Daniel Ammen

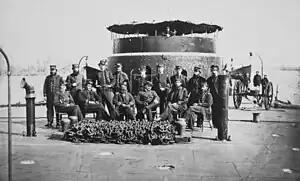
Officers of a Union monitor, probably "," photographed during the American Civil War

One month following the outbreak of the War, Ammen was attached to the frigate USS "Roanoke" and immediately embarked for the Union blockade. He was aboard, when "Roanoke" destroyed the Confederate schooner "Mary" off Lockwood Folly Inlet, North Carolina, in July 1861. Ammen was appointed commanding officer of newly commissioned gunboat USS "Seneca" in September that year and took part in the South Atlantic Blockading Squadron.